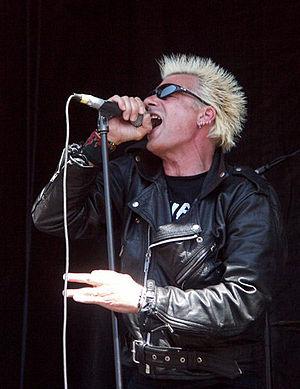
GBH, également stylisé G.B.H, anciennement Charged GBH, est un groupe de punk rock britannique, originaire de Birmingham, en Angleterre. Formé en 1978, le groupe est pionnier du punk hardcore avec d'autres groupes cultes comme The Exploited ou encore Discharge.